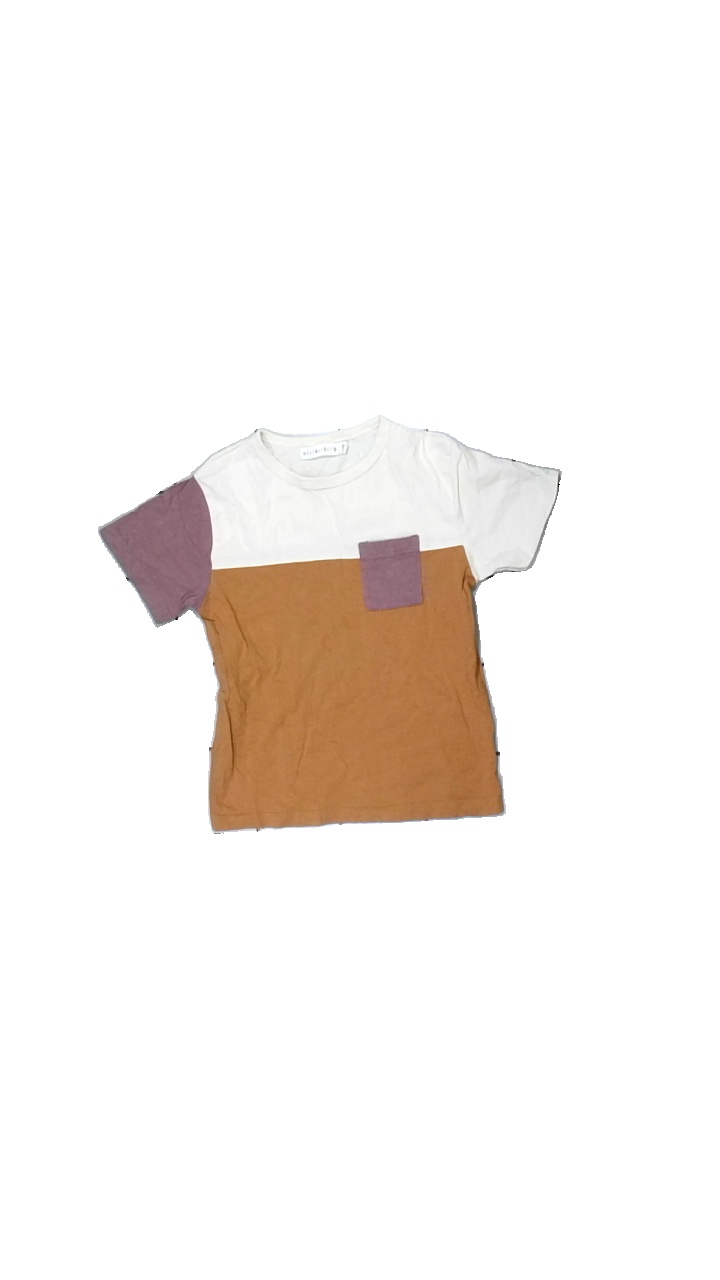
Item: T-shirt (Children)
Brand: Mini Market
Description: t-shirt med 3 färg "block"
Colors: Beige, Brown, Purple
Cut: Regular
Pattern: Other
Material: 100% cotton
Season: All
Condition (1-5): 5
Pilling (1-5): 5
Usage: Reuse
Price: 50-100